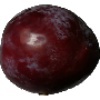
Label: Plum 1